Paleontology in Wisconsin

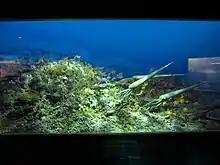
A diorama depicting the large Silurian reefs that ran through ancient Wisconsin and Illinois

Fossiliferous Silurian rocks are exposed in eastern Wisconsin, from the Door County peninsula to the Illinois border. Fossils include stromatolites, stromatoporoids, sponges, conulariids, rugose and tabulate corals, bryozoans, brachiopods, gastropods, monoplacophorans, bivalves, nautiloids, trilobites, ostracods, phyllocarids, cystoids, crinoids, graptolites, conodont elements, and jawless fish bones. During the Middle-Late Silurian, the area around modern Milwaukee contained a massive reef system. The fauna that lived there at that time is among the most diverse for its age on the entire continent. Donald G. Mikulic has called it "a textbook example of ancient reefs." Also of much significance is the Waukesha Biota, which is a Konservat-Lagerstätte famous for its superbly preserved fossils of strange arthropods, worms, and other organisms not previously recorded from Silurian rocks. Among the Waukesha Biota's fossil organisms seldom preserved in other Silurian occurrences are a synziphosurine, a possible cheloniellid, a thylacocephalan, a bizarre arthropod called "Parioscorpio", an enigmatic bivalved arthropod, conodonts, lobopods, palaeoscolecids, a cycloneuralian and other 'worms,' graptolites, and chordates.